John Harfield Tredgold

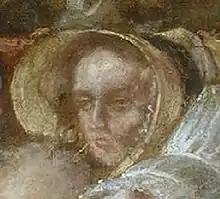
Elizabeth Tredgold in 1840.

Tredgold and his wife Elizabeth attended the World's Anti-Slavery Convention on 12 June 1840. The picture above shows them in a painting made to commemorate the event, which attracted delegates from America, France, Haiti, Australia, Ireland, Jamaica and Barbados. Tredgold is shown at the centre of the painting in his role as secretary whilst Thomas Clarkson speaks. His wife is shown with most of the women to the right of the painting. It had been a matter of much debate as to where the female delegates would sit. Eventually the organisers had insisted that they sit with all the other women and male observers. A few women were included in the painting of the convention with Elizabeth Tredgold; these were Elizabeth Pease, Amelia Opie, Baroness Byron, Mary Anne Rawson, Mrs John Beaumont, Thomas Clarkson's daughter Mary and right at the back Lucretia Mott.